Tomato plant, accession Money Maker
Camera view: vertical (180 deg); turntable rotation: 210 degrees
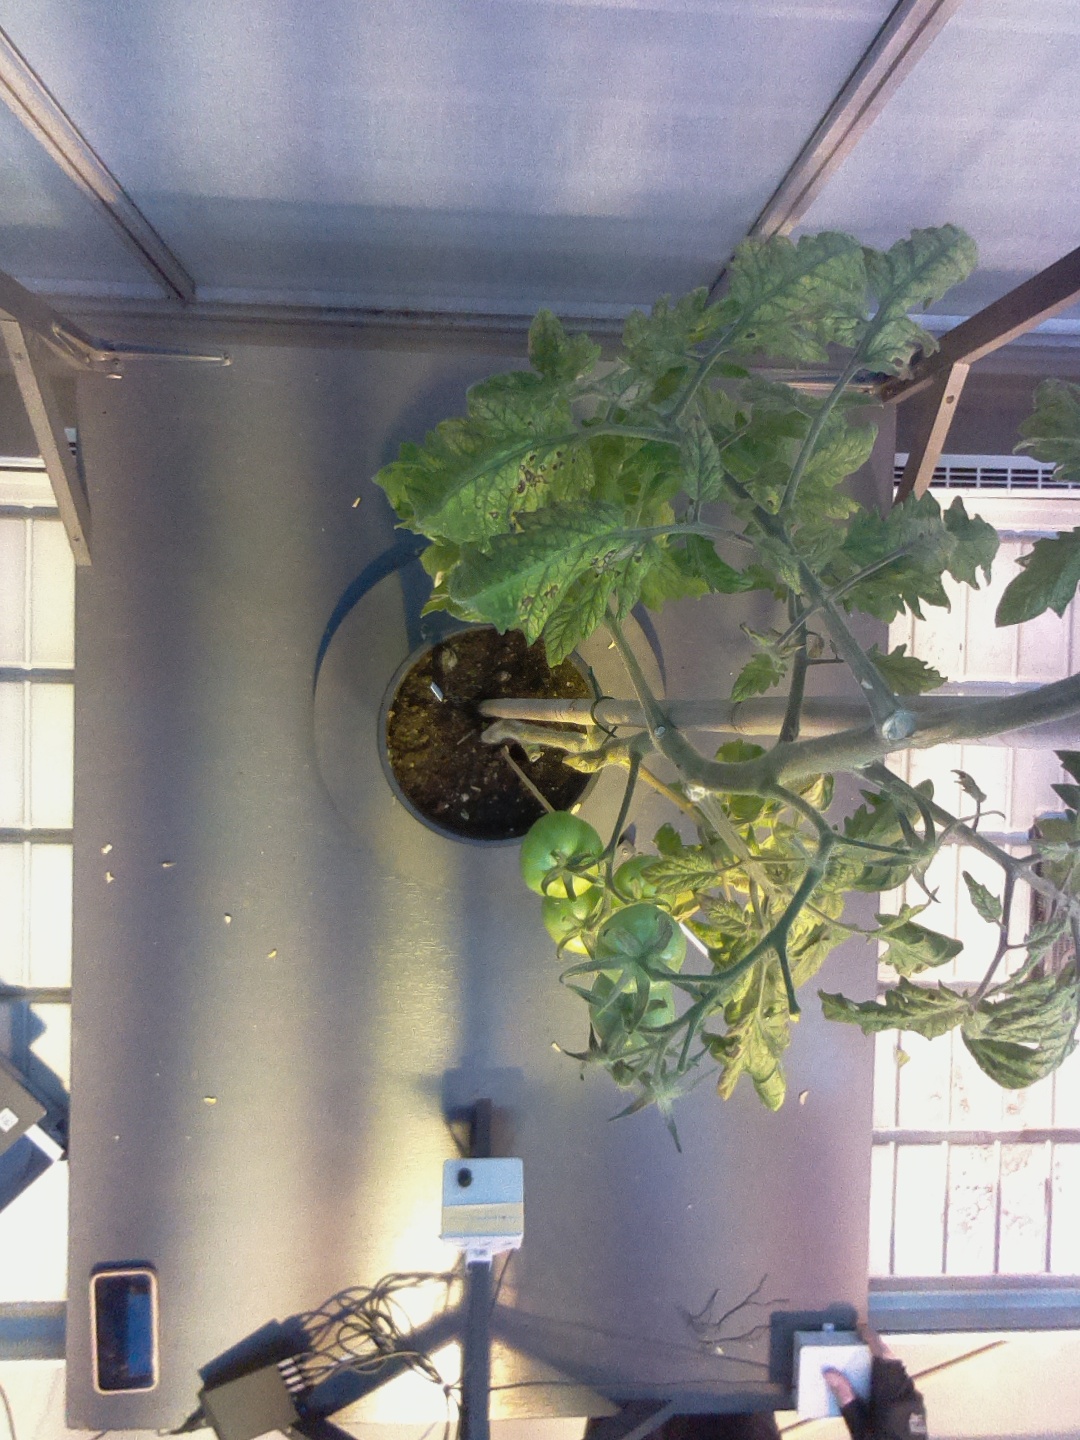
BBCH growth stage 79: 90% -100% of final fruit size